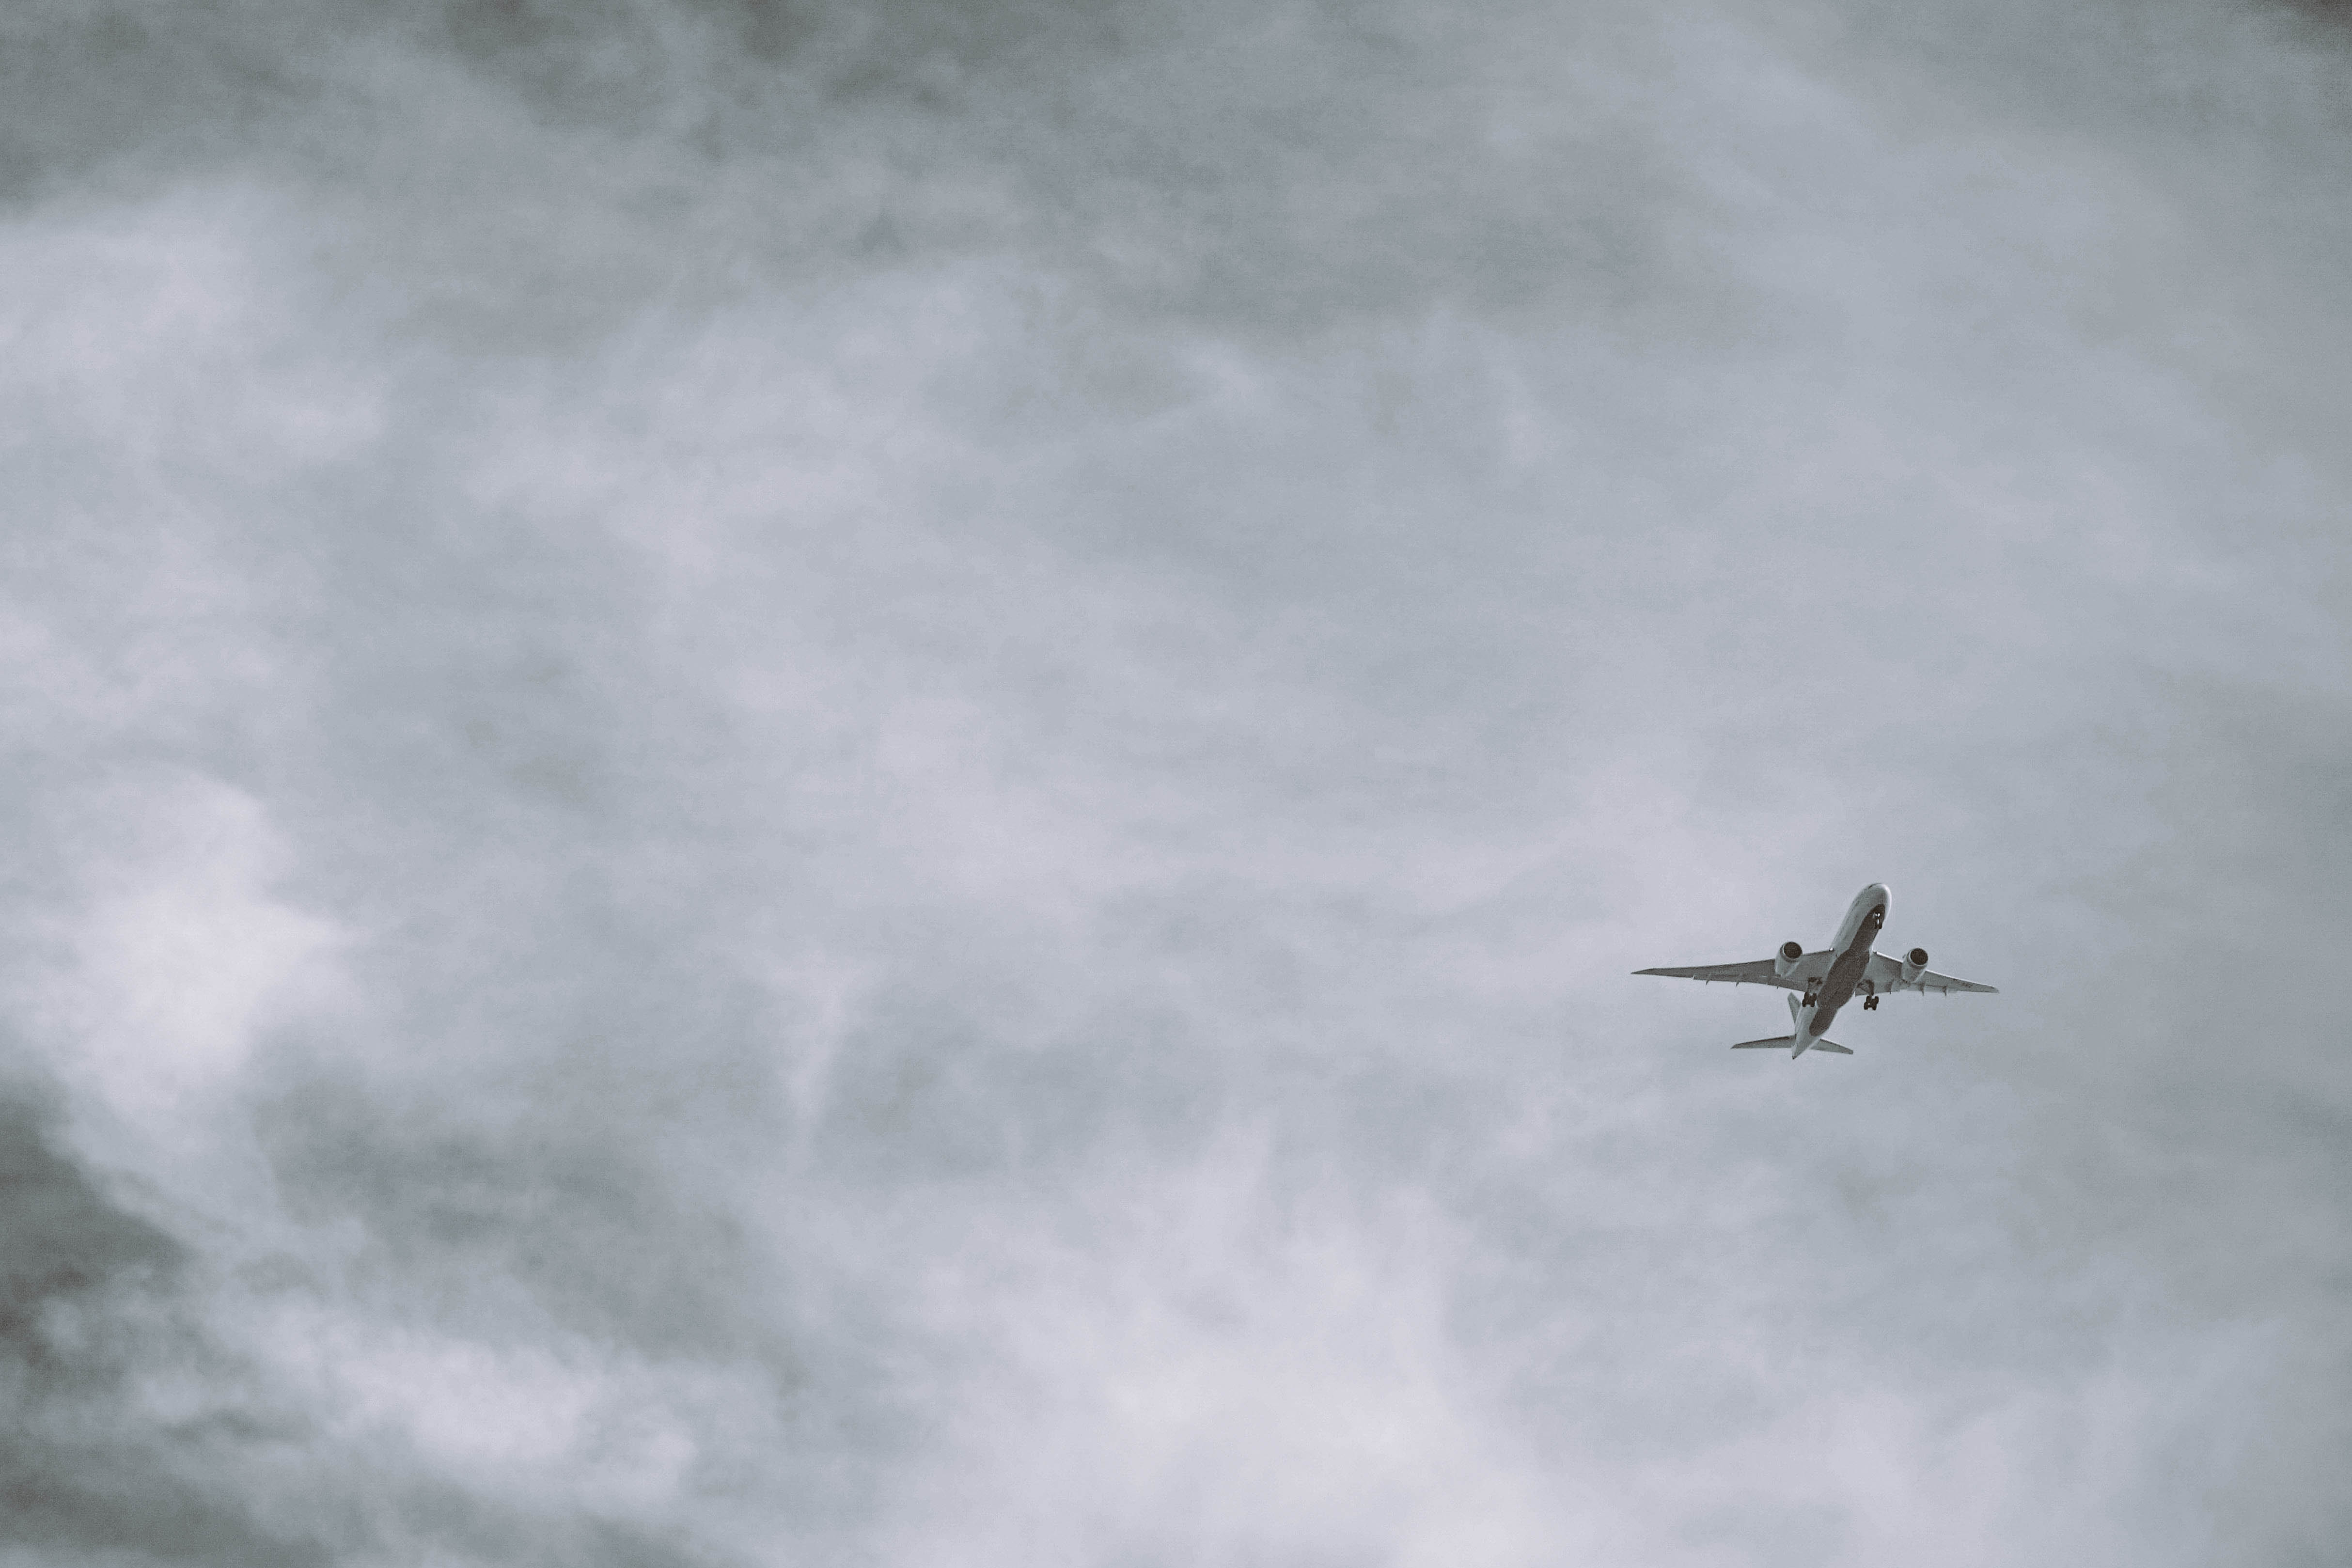
wing, cloud, sky, air, fly, airplane, aircraft, vehicle, aviation, flight, atmosphere of earth, geological phenomenon